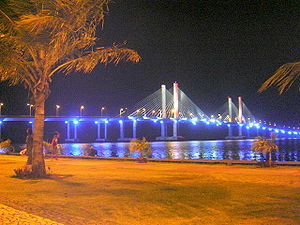
Aracaju / Billedgalleri
Aracajú er hovedstaden i den brasilianske delstat Sergipe. Byen ligger ved udmundingen af floden Rio Sergipe.